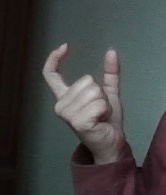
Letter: nun